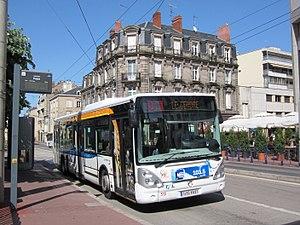
Irisbus Citelis 12 n°313 sur la ligne 10 TCL de Limoges, à l'arrêt Poste
On appelle TCL le réseau de transport en commun desservant les 20 communes de la Communauté urbaine Limoges Métropole, gérée par la Société des transports en commun de Limoges.